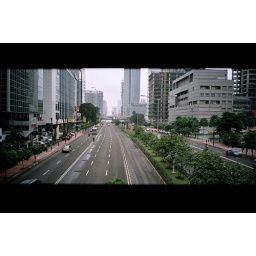
Ultramodern skyscrapers with yes, green in the middle of the road along Thamrin Avenue.